Asahigaoka Station (Miyagi)

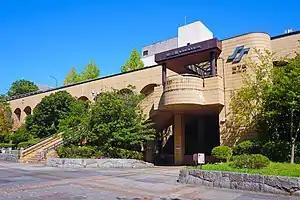
Asahigaoka Station in September 2022

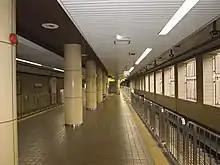
The platforms

Asahigaoka Station is on the Sendai Subway Namboku Line and is located 3.3 kilometers from the terminus of the line at .